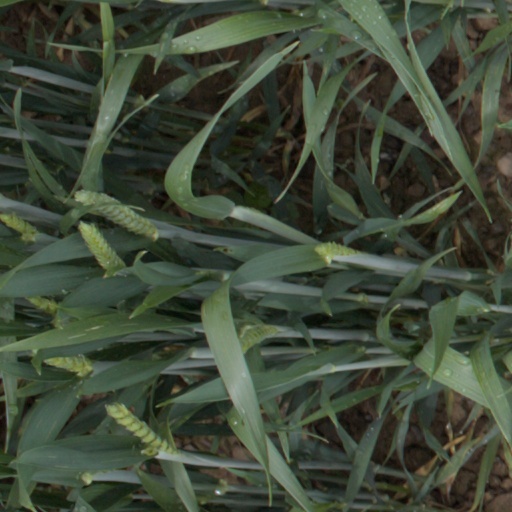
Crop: wheat